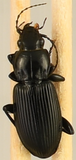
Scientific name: Pterostichus melanarius melanarius
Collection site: Steigerwaldt-Chequamegon NEON (STEI), plot STEI_004